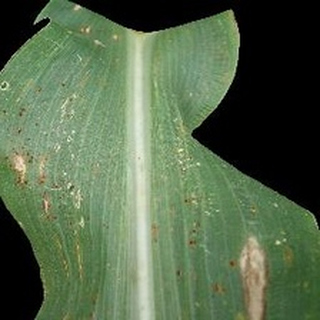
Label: corn_common_rust